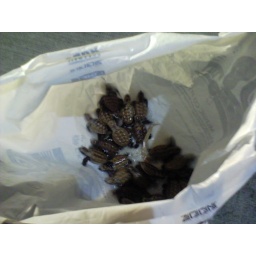
Hawksbill hatchlings in white plastic bag.